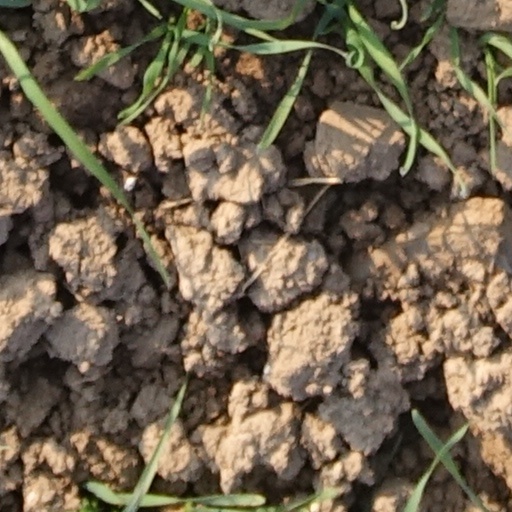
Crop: wheat